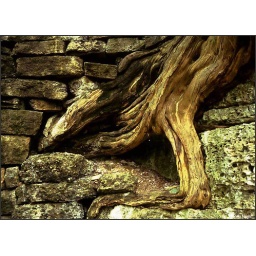
A 300 year old wall at Studley Royal which is being dismantled by a tree root.